Lytes Cary

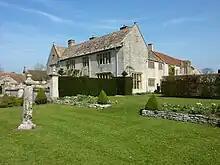
Rear of the house

This structure was built in the mid-15th century. At the southern end is a shallow raised dais on which the Lytes and favoured guests would have sat at a long table, facing the rest of the hall where the servants would have dined. The roof has arch-braced-collar trusses, with double purlins, and cusped curved windbraces. Typical of West Country design, these carved windbraces are both decorative and practical. Beneath is a cornice of pierced quatrefoils, and at the base of each main rafter is a carved wooden angel with a shield with the Lyte arms. The fireplace is 15th century, while the windows and the stained glass in them date from the early 16th century. The hall is entered from the east front porch via the screens passage, which would have divided the Hall from the kitchen and servants quarters' which would have lain to the left of the hall. The screen and gallery are not original, having been inserted by Sir Walter Jenner in 1907. He based the decoration on that of the arch from the Great Hall through to the Oriel Room. At the time of Jenner's arrival in 1907 the Great Hall was being used as a cider store.